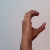
The image shows a hand gesture representing the letter 'C' in Indian Sign Language.